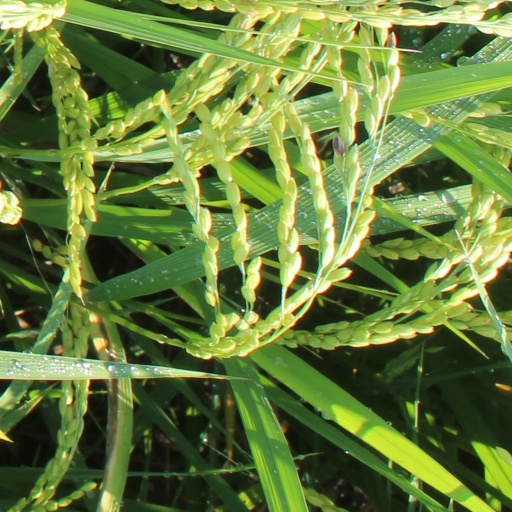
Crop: rice